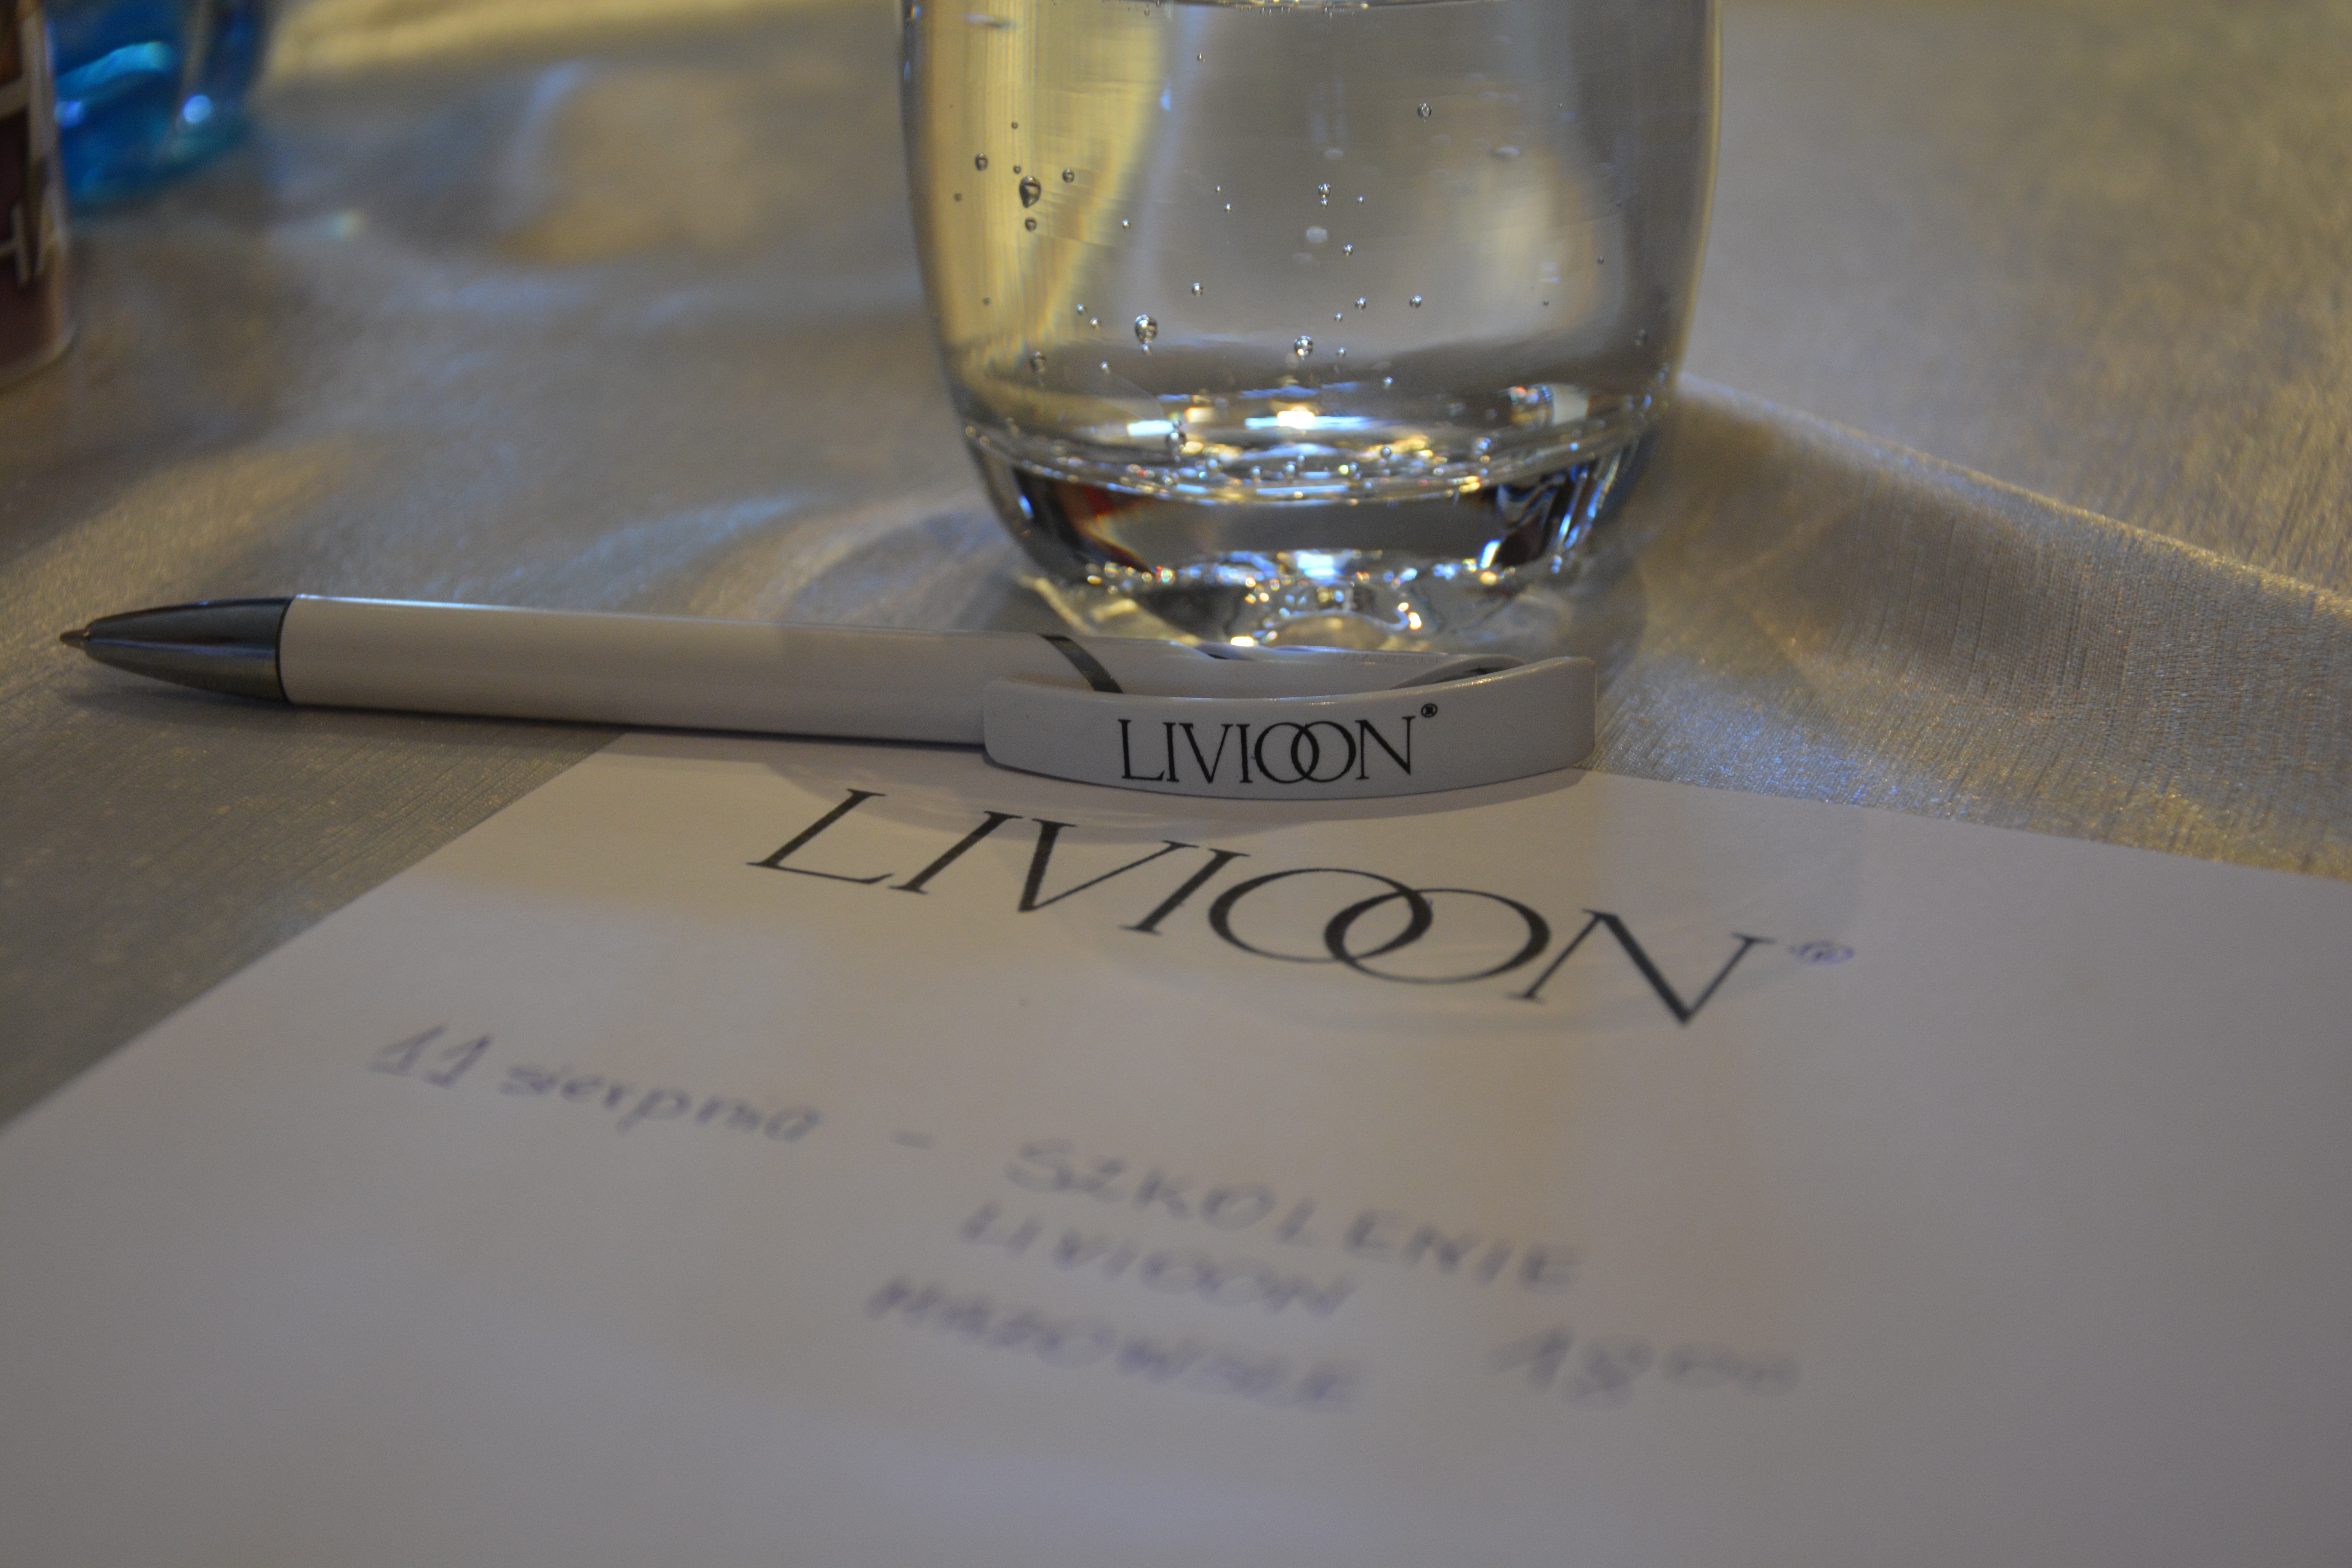
hand, wine, glass, pen, meeting, cup, training, drink, material, design, skin, perfume, livioon, polish company, fragrant business, distilled beverage